Nandan (Kolkata)

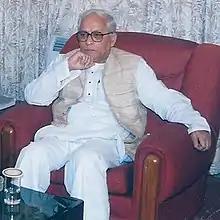
Ex Chief Minister of West Bengal Buddhadeb Bhattacharjee has a long relationship with Nandan. In 1980 he laid the foundation stone of the theatre, and for a long time Nandan was his favourite haunt.

Former Chief Minister of West Bengal Buddhadeb Bhattacharjee had a long relationship with Nandan. In 1980 he laid the foundation stone of the theatre. After losing the 1982 assembly election from Cossipore, he did not come to Nandan until 1987, when he changed constituency to Jadavpur and after winning the election.